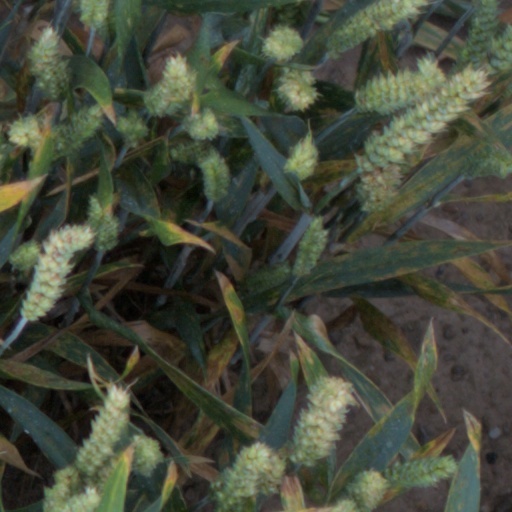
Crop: wheat